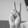
ASL letter: V